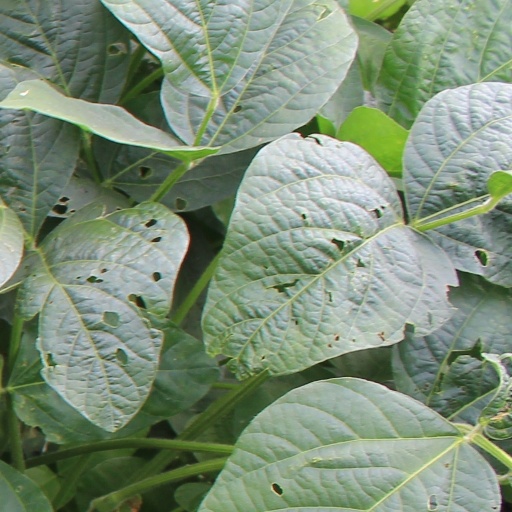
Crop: soybean